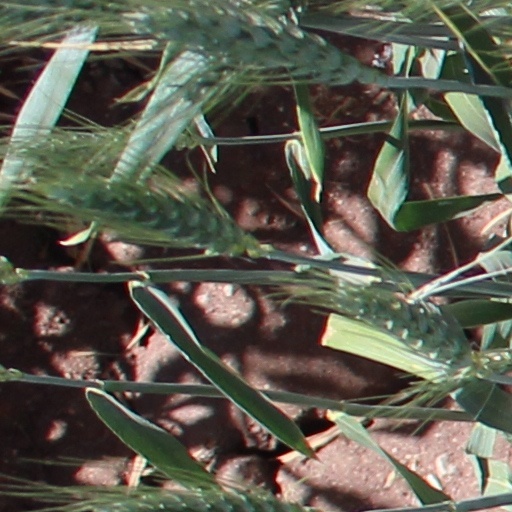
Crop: wheat